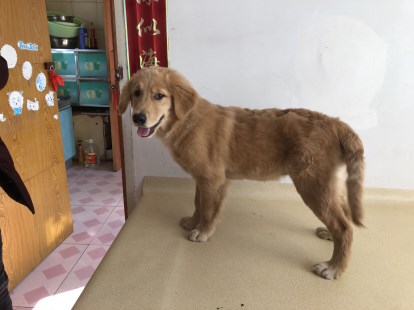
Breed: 5355-n000126-golden_retriever